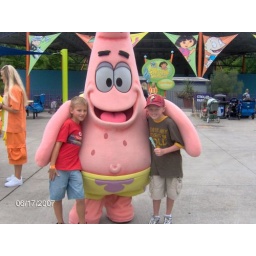
Conner and his friend Cody getting their picture taken with Patrick. My son is in the red hat